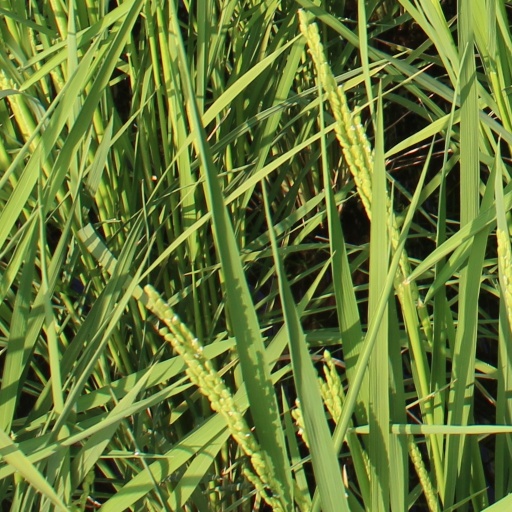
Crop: rice